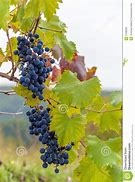
Label: grape